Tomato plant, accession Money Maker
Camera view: horizontal (90 deg, fisheye); turntable rotation: 60 degrees
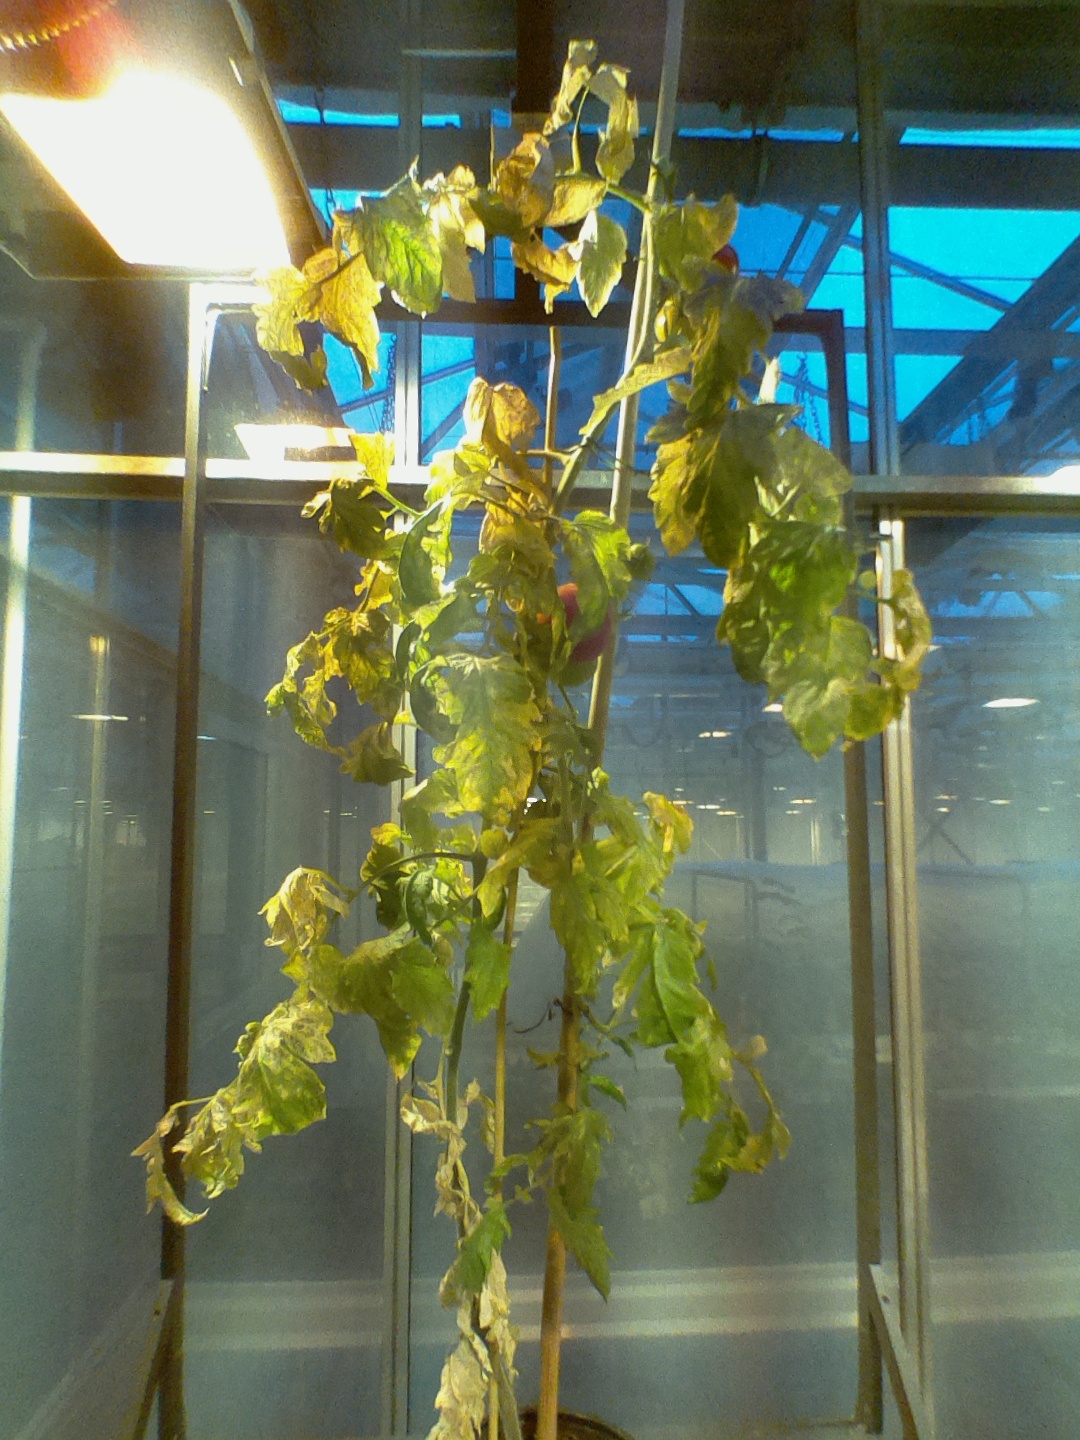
BBCH growth stage 87: 70%-80% of fruits show typical fully ripe color